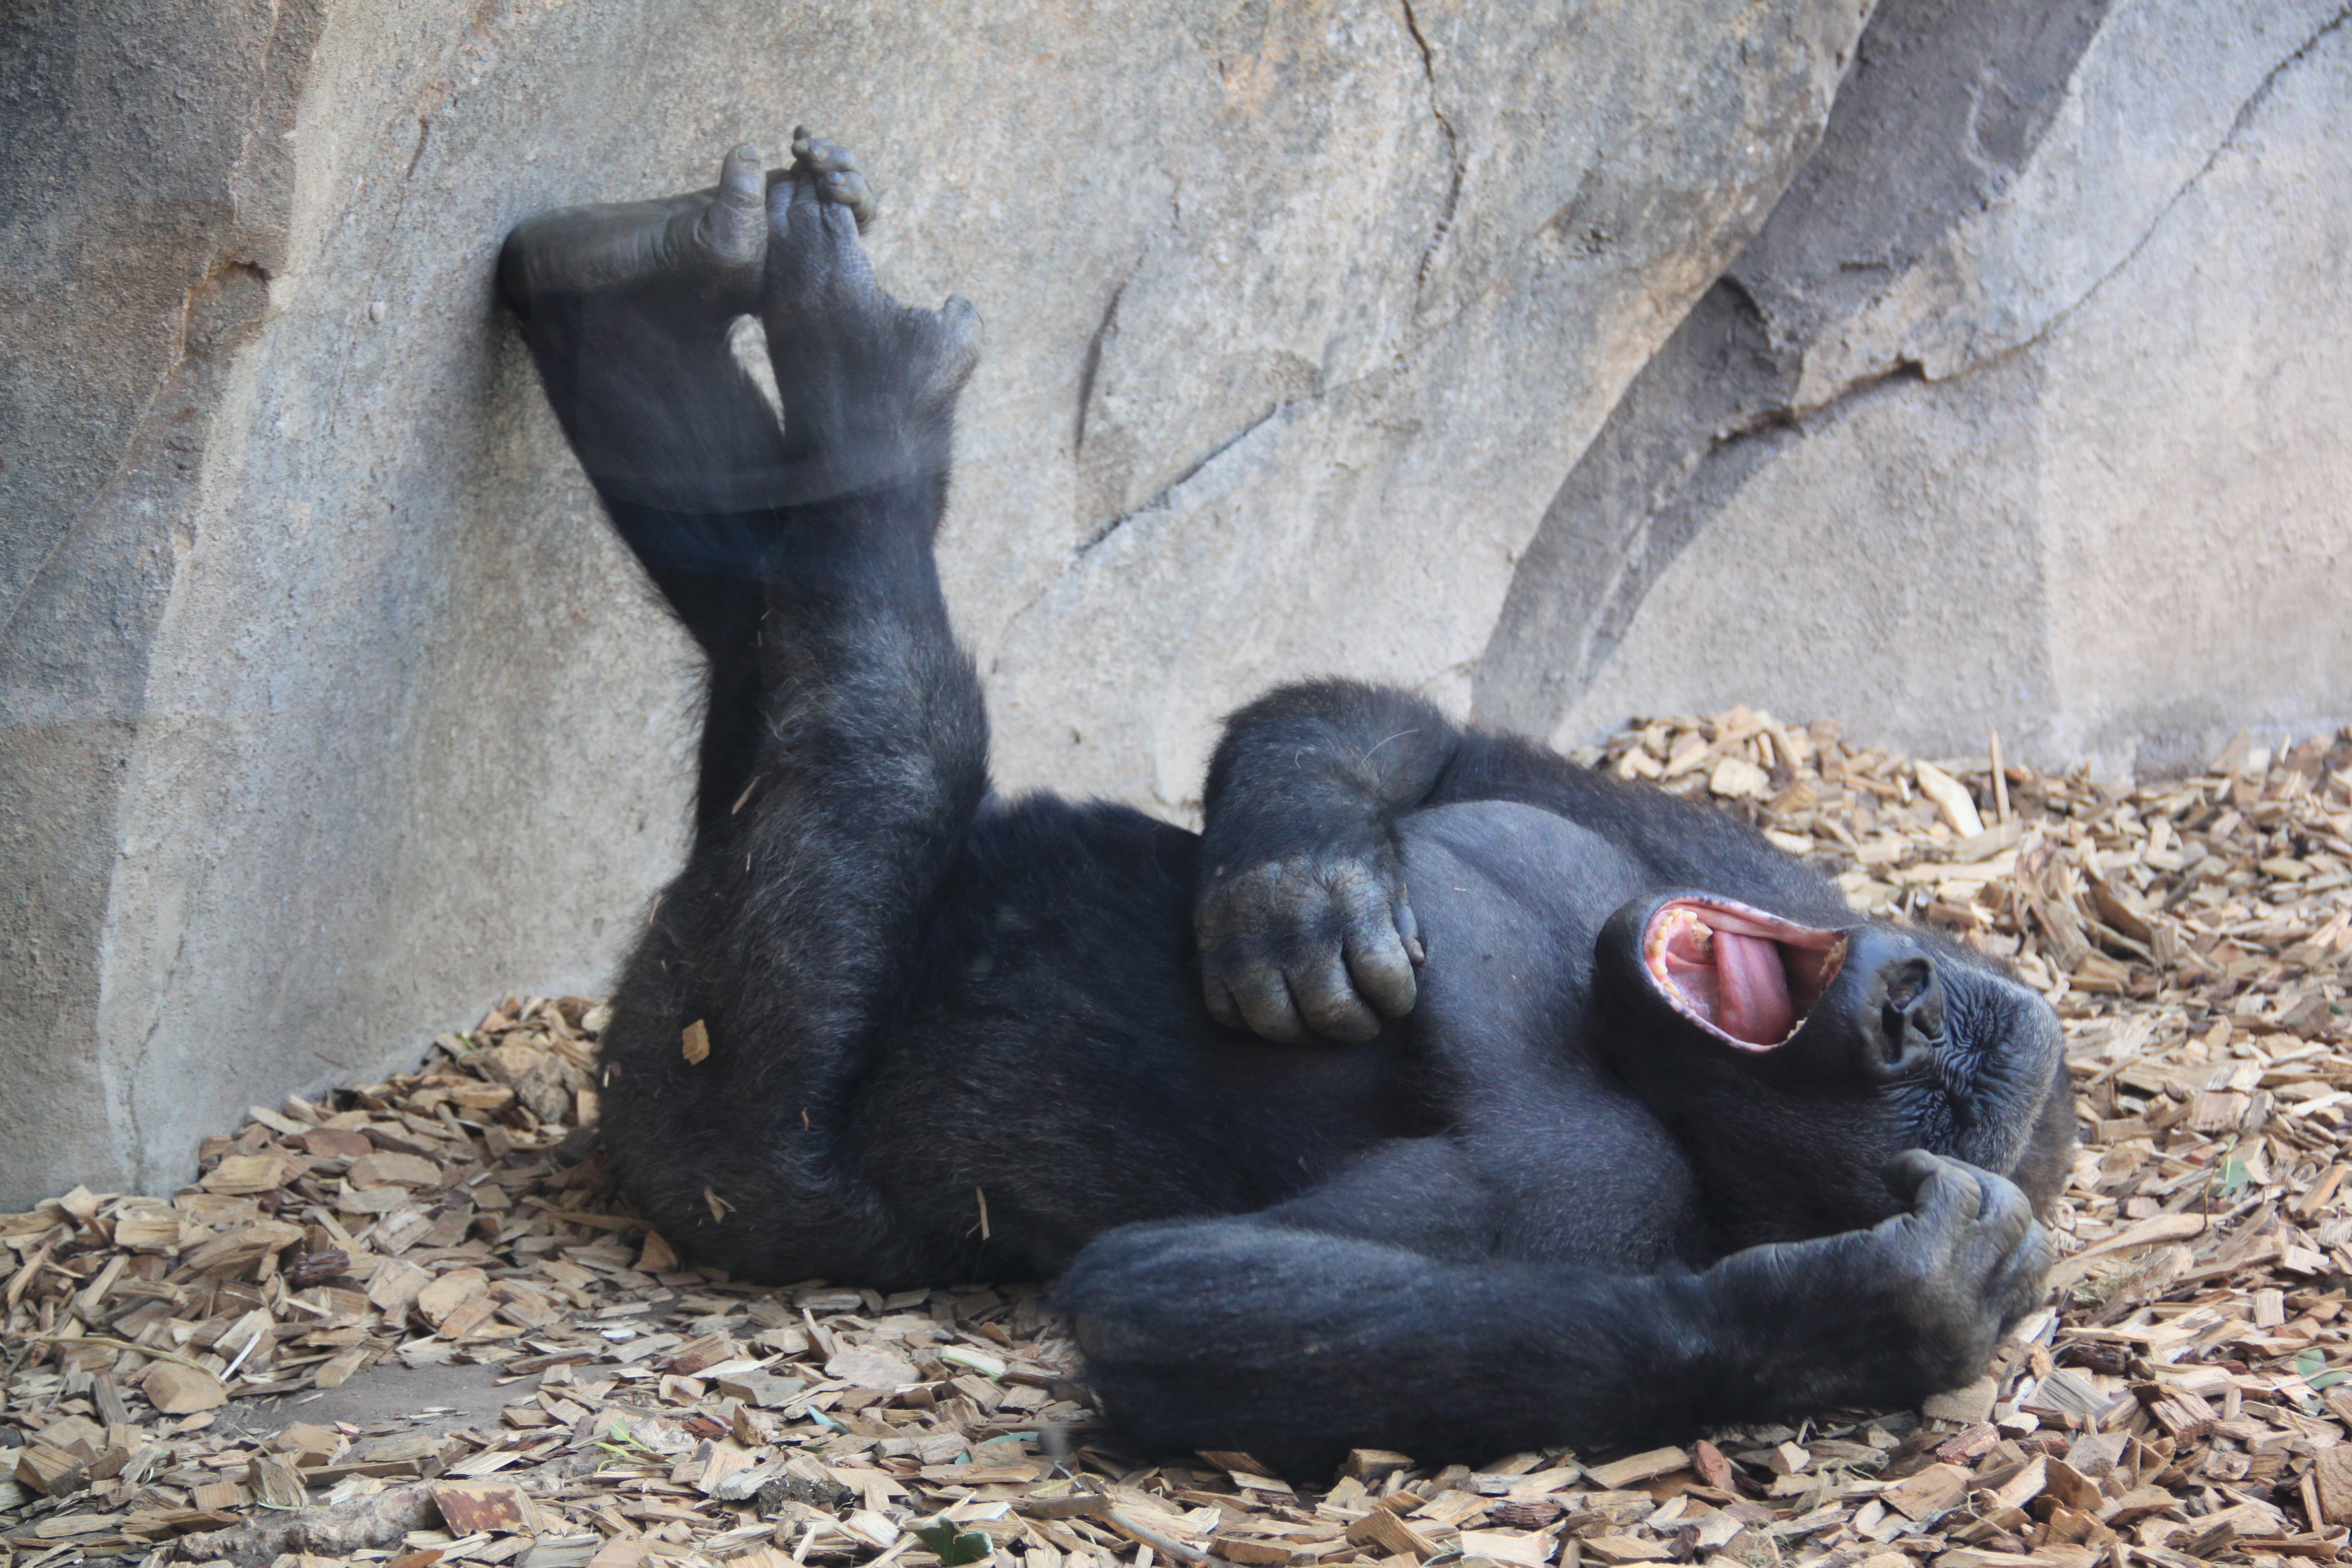
animal, zoo, mammal, fauna, primate, chimpanzee, mono, animals, nice, western gorilla, great ape, common chimpanzee